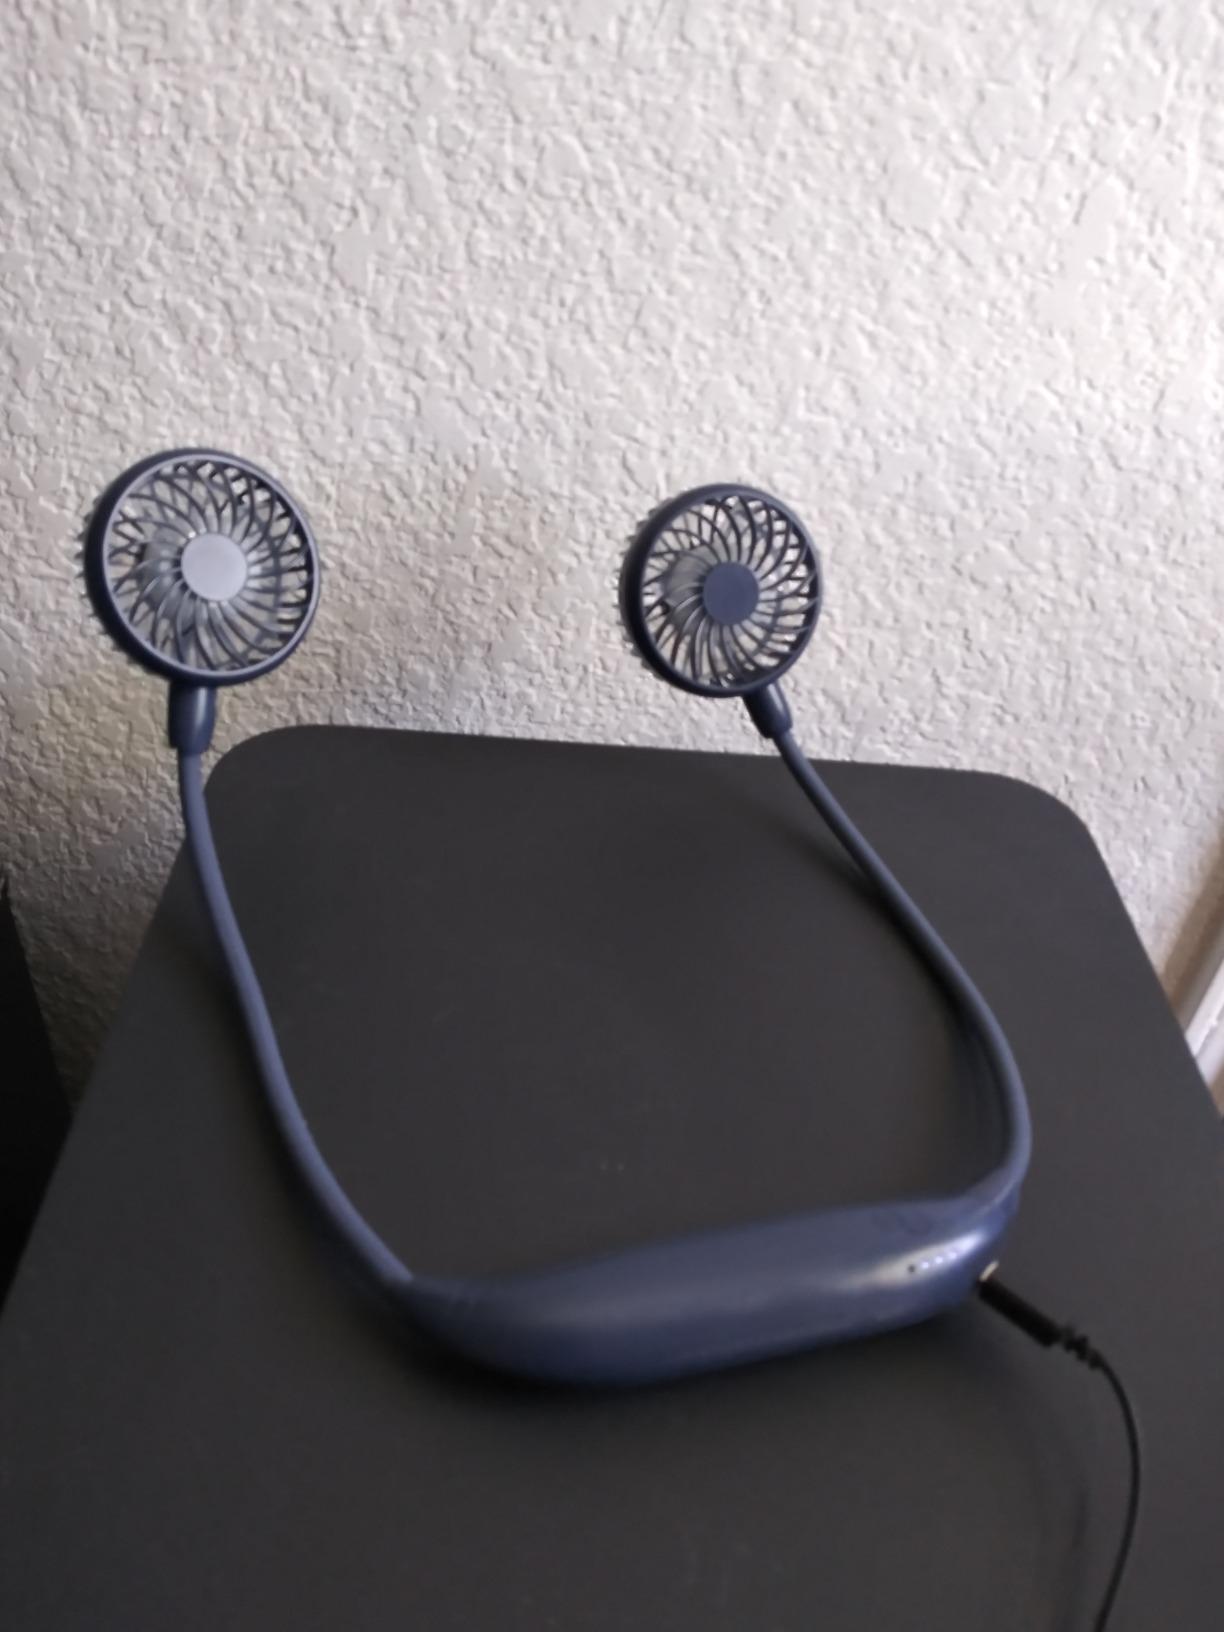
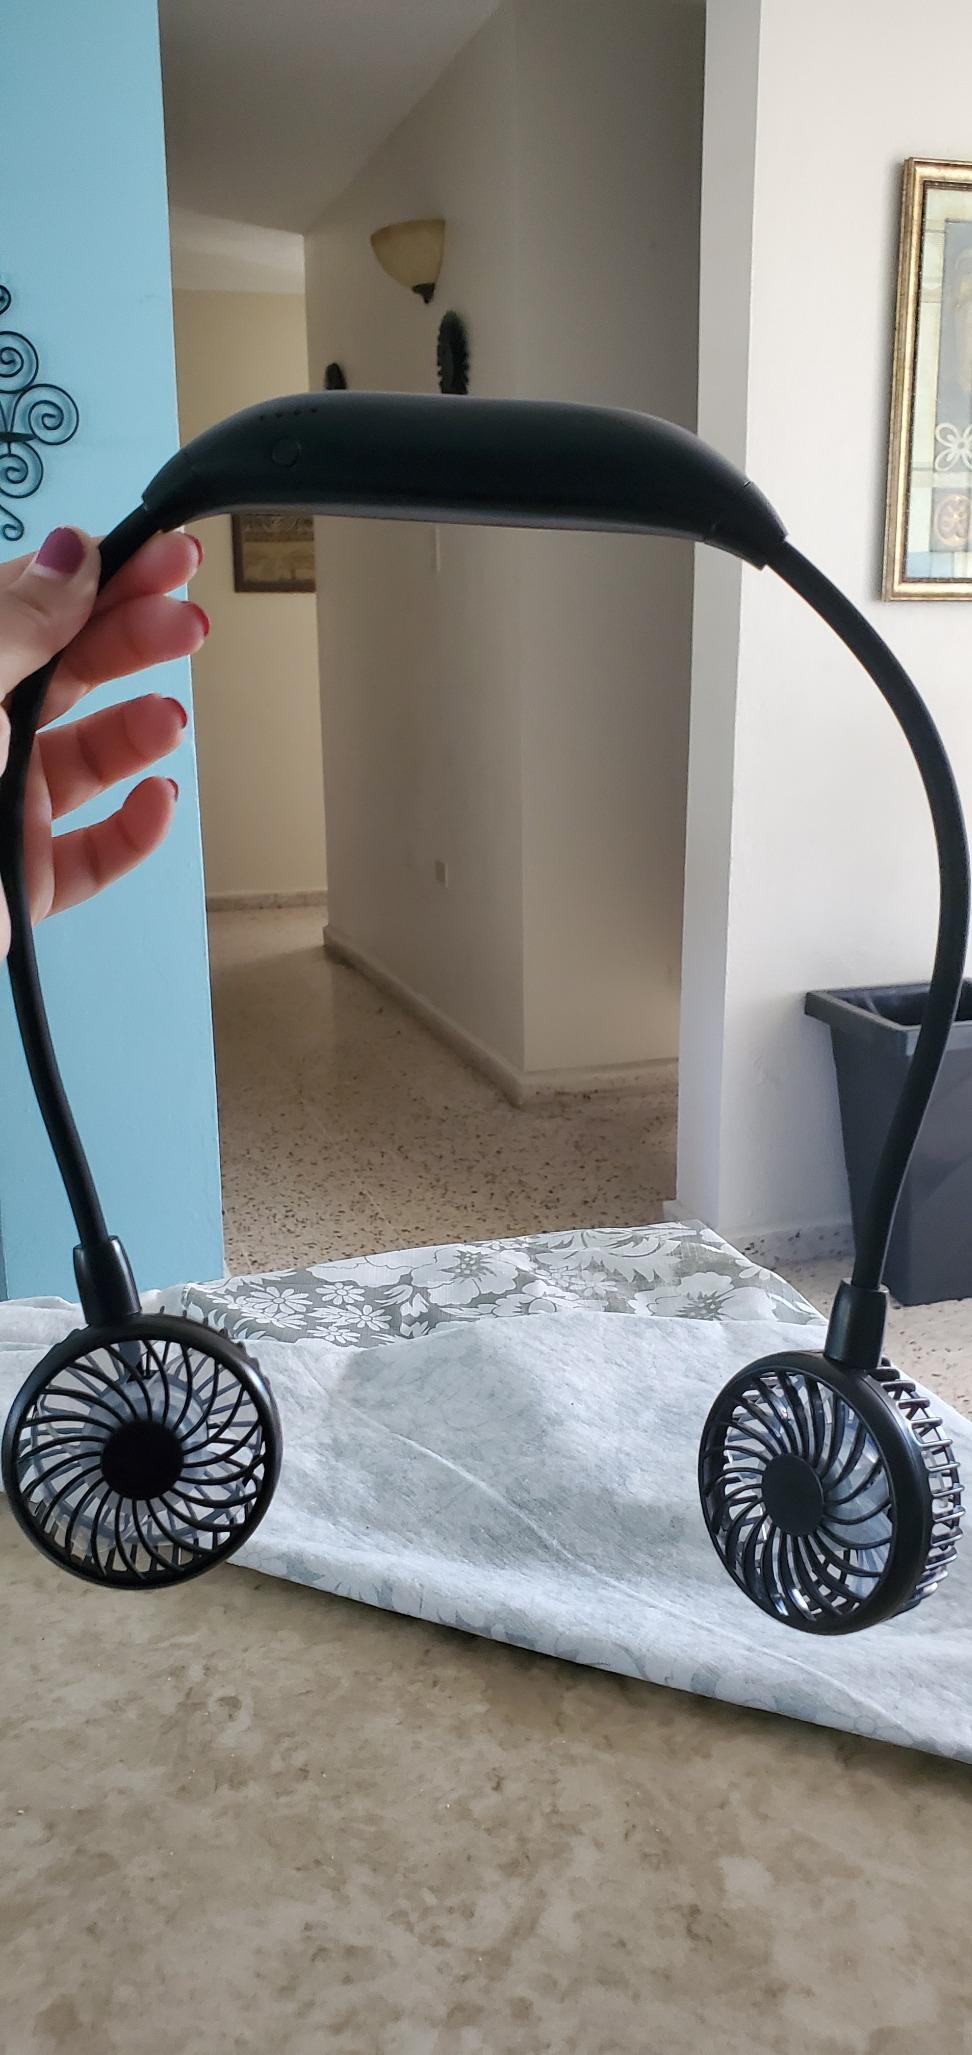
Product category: fan
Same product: no